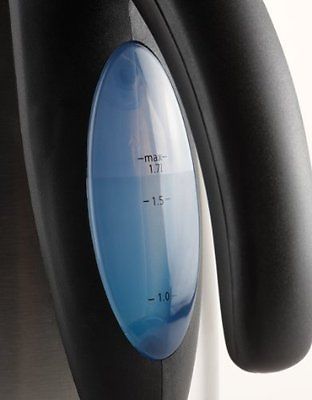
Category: kettle